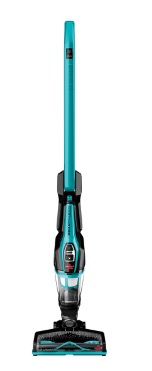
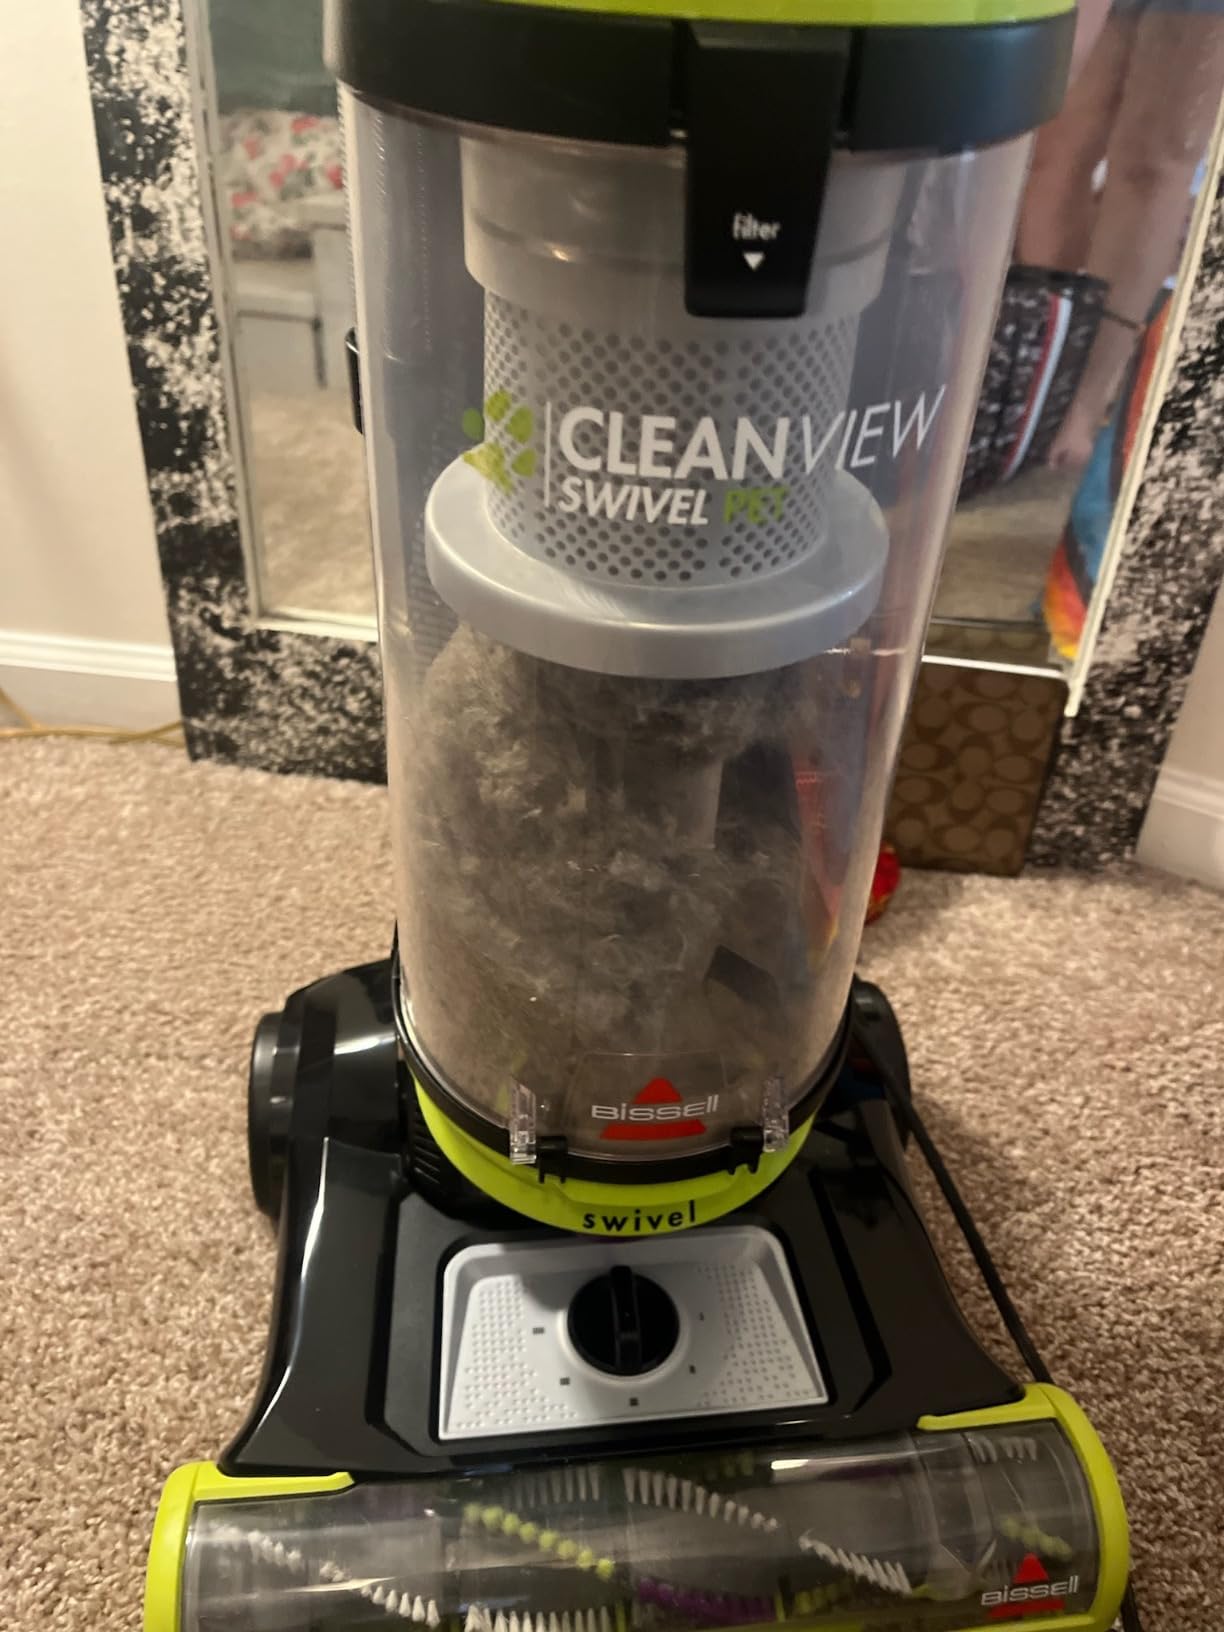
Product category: items_vacuum
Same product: no